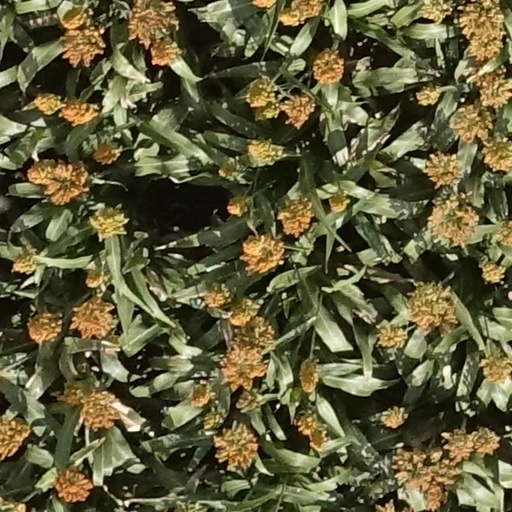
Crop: sorghum